Craig Dixon

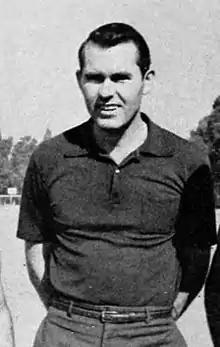

Craig Kline Dixon (March 3, 1926 – February 25, 2021) was an American athlete who competed mainly in the 110 meter hurdles. He competed for the United States in the 1948 Summer Olympics held in London, Great Britain in the 110 meter hurdles where he won the bronze medal. Dixon was born in Los Angeles, California.